Skåneland

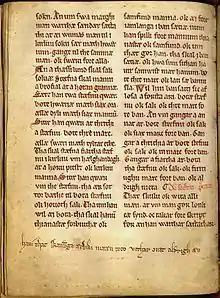
Anders Sunesøn's 13th-century version of the Scanian Law and Church Law, containing a comment in the margin called the "Skaaningestrof" (the Scanian stanza): ""Hauí that skanunga ærliki mææn toco vithar oræt aldrigh æn"." (Let it be known that Scanians are honorable men who have never tolerated injustice.)

The earliest Danish historians, writing in the 12th and 13th century, believed that the Danish Kingdom had existed since king Dan, in a distant past. Eighth century sources mention the existence of Denmark as a kingdom. According to 9th century Frankish sources, by the early 9th century many of the chieftains in the south of Scandinavia acknowledged Danish kings as their overlords, though kingdom(s) were very loose confederations of lords until the last couple medieval centuries saw some increased centralization. The west and south coast of modern Sweden was so effectively part of the Danish realm that the said area (and not the today Denmark) was known as "Denmark" (literally the frontier of the Daner). Svend Estridsen (King of Denmark 1047 – ca. 1074), who may have been from Scania himself, is often referred to as the king who along with his dynasty established Scania as an integral part of Denmark. Blekinge was a part of Sweden until the early 13th century when it became part of Denmark (the Danish Census Book contains the first secure written evidence of Danish control).